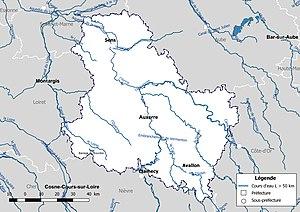
Carte des cours d'eau de longueur supérieure à 50 km drainant le département d l'Yonne (France).
La liste des cours d'eau de l'Yonne présente les principaux cours d'eau, de longueur supérieure à 10 km, traversant pour tout ou partie le territoire du département français de l' Yonne dans la région Bourgogne-Franche-Comté. Plus de 1 400 cours d'eau sont recensés en 2014 dans le référentiel national BD Carthage sur le territoire départemental, dont 62 cours d'eau naturels et quatre canaux de longueur supérieure à 10 km.